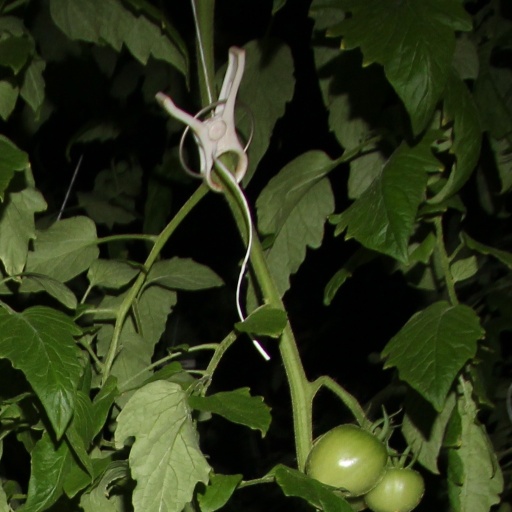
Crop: tomato